Robert Barker (painter)

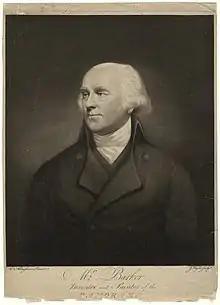
Robert Barker

Robert Barker (1739 – 8 April 1806) was a painter from Kells, County Meath, Ireland, known for his panoramic paintings and for his coinage of the word "panorama".